Verne Grant

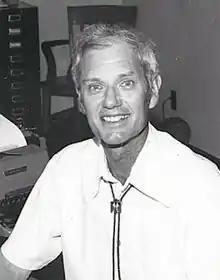

Verne Edwin Grant (October 17, 1917 – May 29, 2007) was an American botanist and writer.